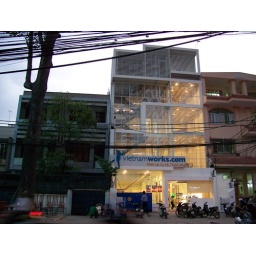
This is vietnamworks office building in vietnam .Design by Real-achitecture company (Joshua Levince and MoMA) .